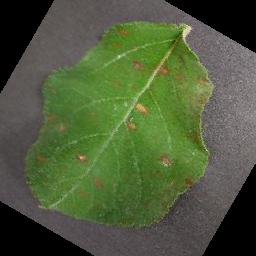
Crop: apple
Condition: cedar_rust